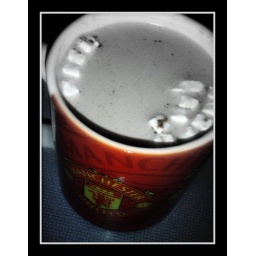
a lovely cup of cocoa at the end of the day.. in my new manchester united mug :) project 366